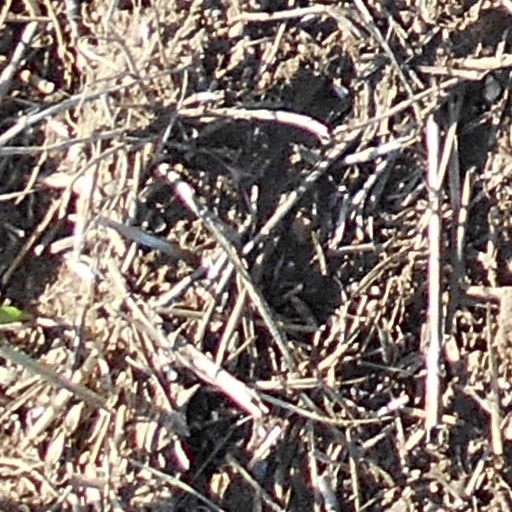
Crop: wheat